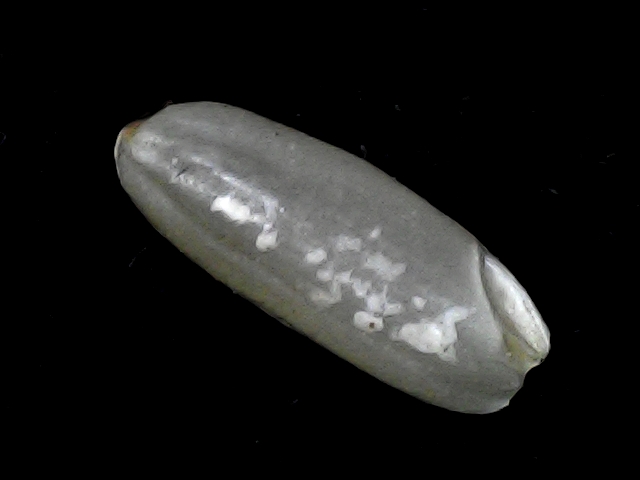
Rice variety: BD51